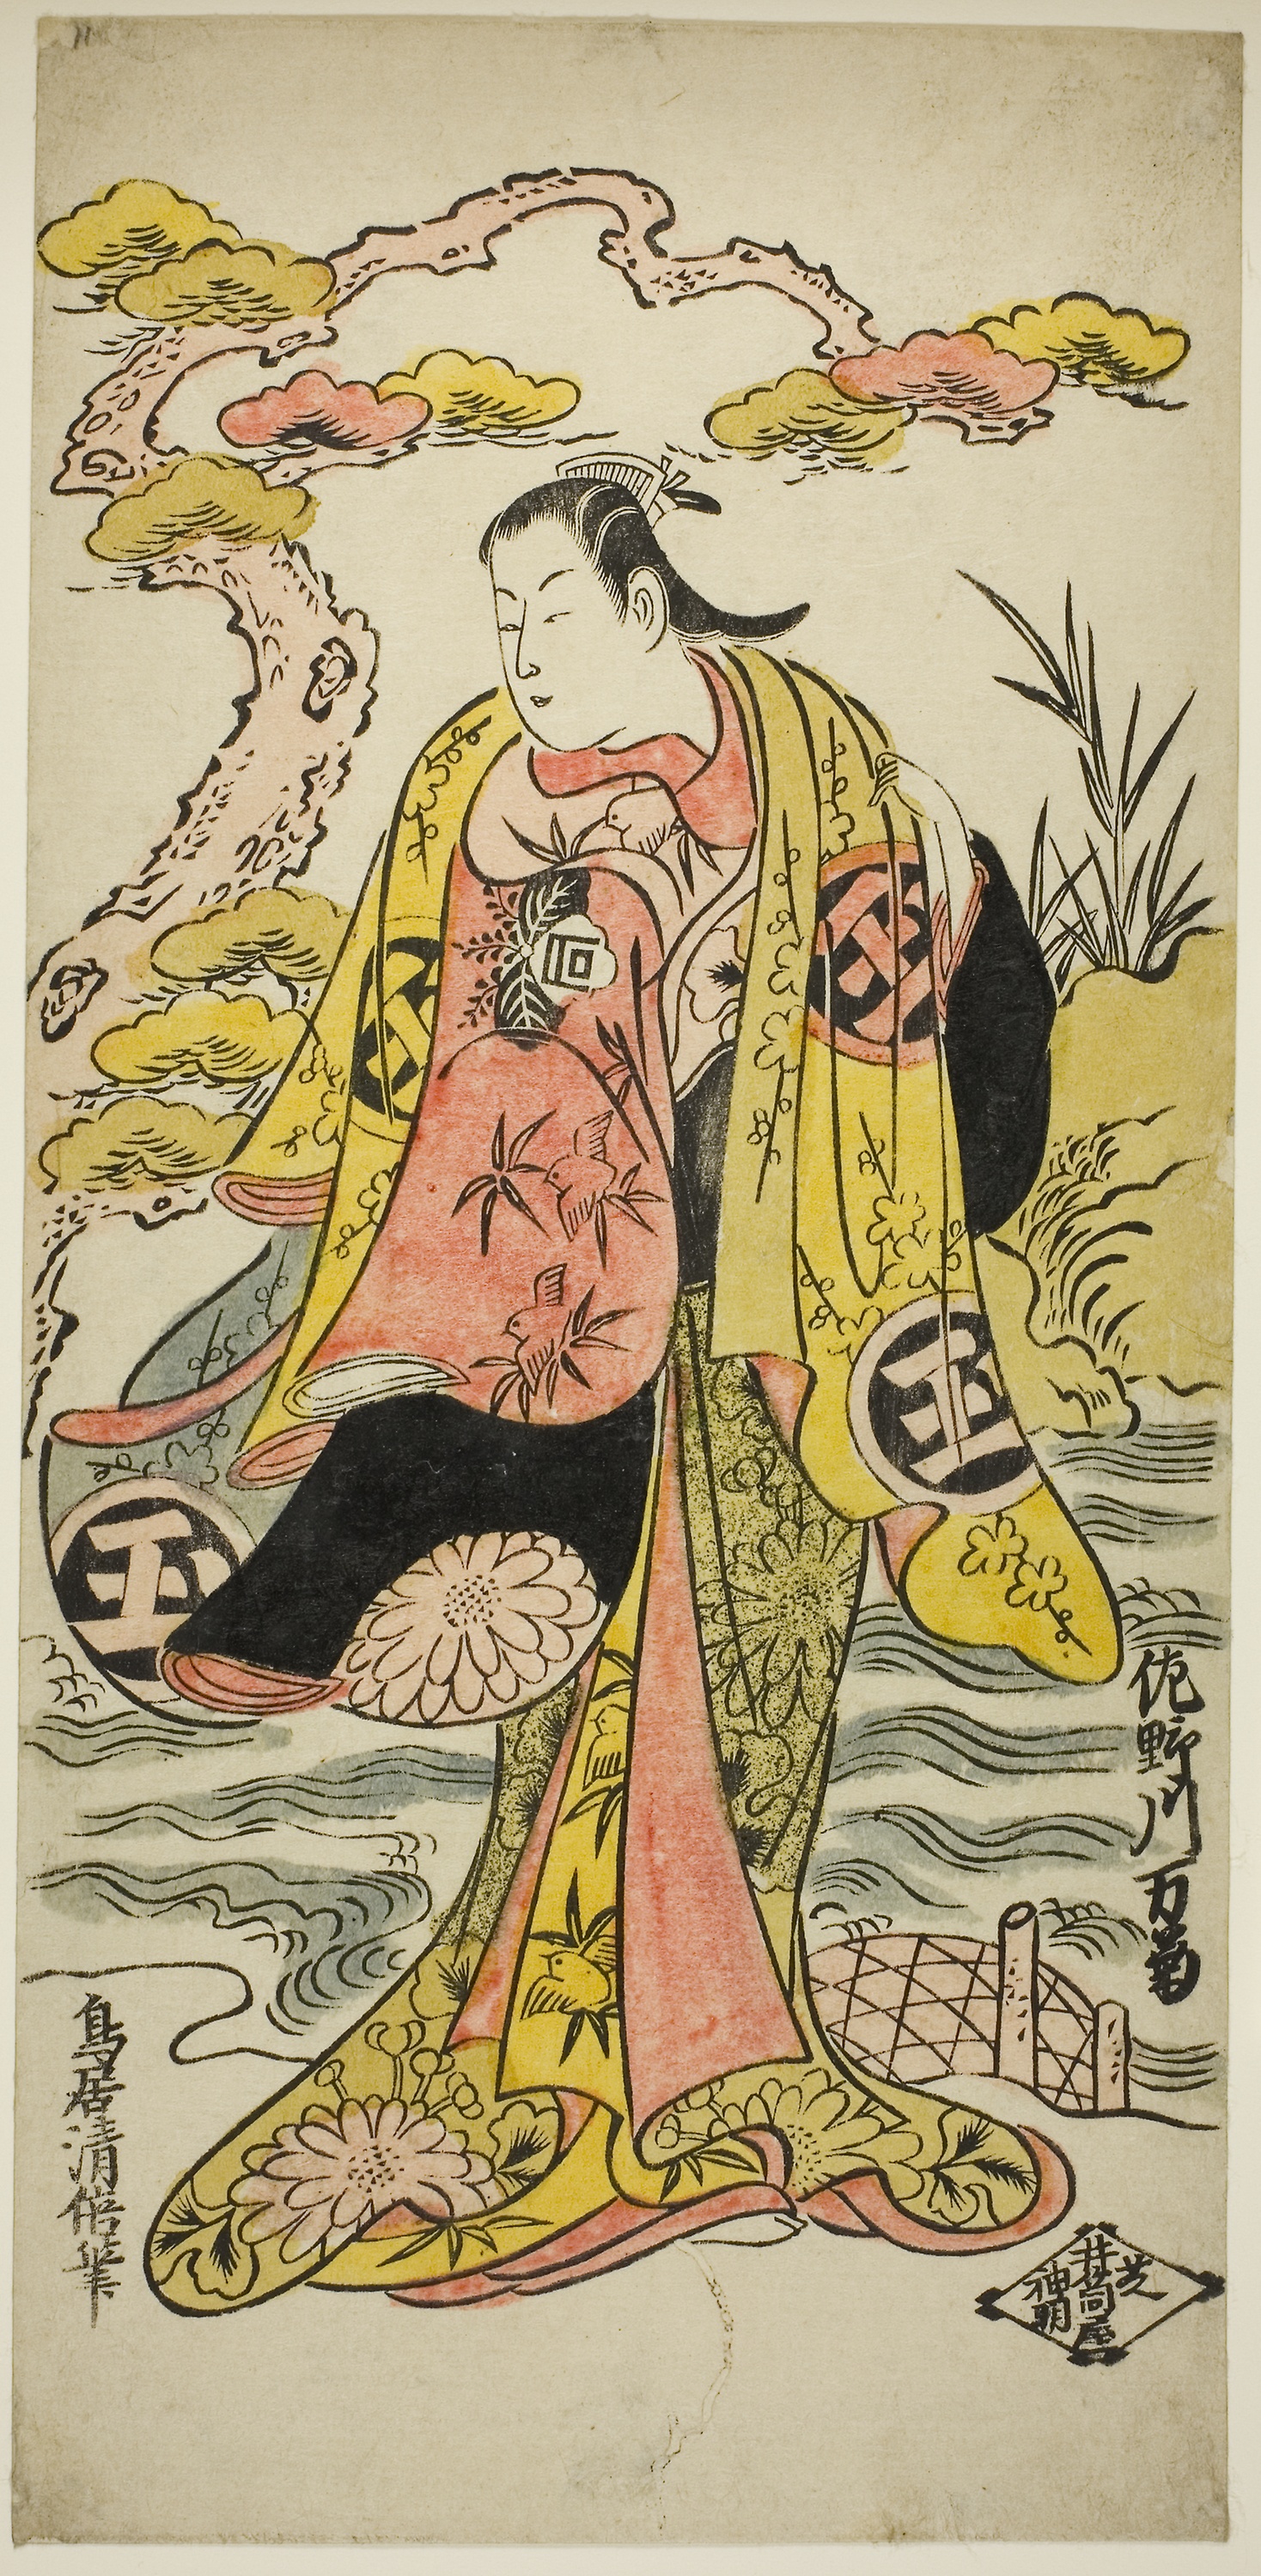
art, costume design, illustration, organism, painting, miniature, textile, prophet, fictional character